Augustus F. Goodridge

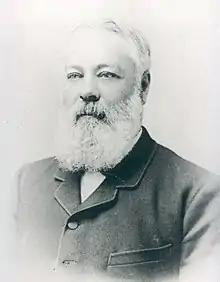
The Honourable Augustus F. Goodridge (1894).

Augustus Frederick Goodridge (c. 1839 – February 16, 1920) was a Newfoundland merchant and politician. He was premier of Newfoundland in 1894.